Beloyarsk Nuclear Power Station

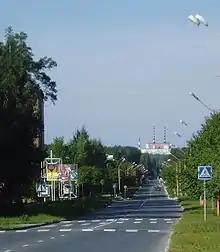
Units 1 and 2

Two earlier reactors were constructed at Beloyarsk: an AMB-100 reactor (operational 1964–1983) and an AMB-200 reactor (operational 1967–1989).